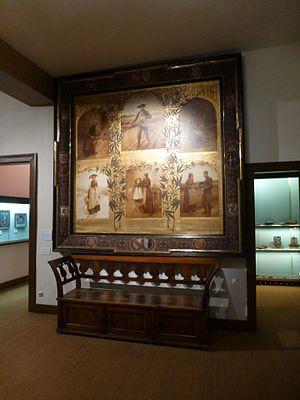
La Légende du semeur de chanvre (1883), de Charles-Émile Matthis. Huile sur toile. 260 x 260 cm. Le tableau est divisé en six scènes dorées entourées des vrilles et branches du chanvre. Réalisé sous l'occupation allemande, le peintre a rédigé les textes en français. Musée alsacien de Haguenau (Bas-Rhin). N° d'inventaire
Le Musée alsacien est un musée français situé dans la ville de Haguenau, dans le département du Bas-Rhin, et classé Musée de France. Il présente des objets décoratifs et typiques de l'art régional précédemment exposés au musée historique de la ville.
Charles-Émile Matthis, né le 24 septembre 1838 à La Walck et mort le 11 octobre 1893 à Lobsann, est un peintre, graveur et illustrateur français, notamment pour la littérature d'enfance et de jeunesse.